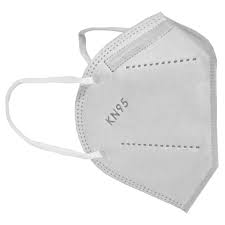
Label: trash